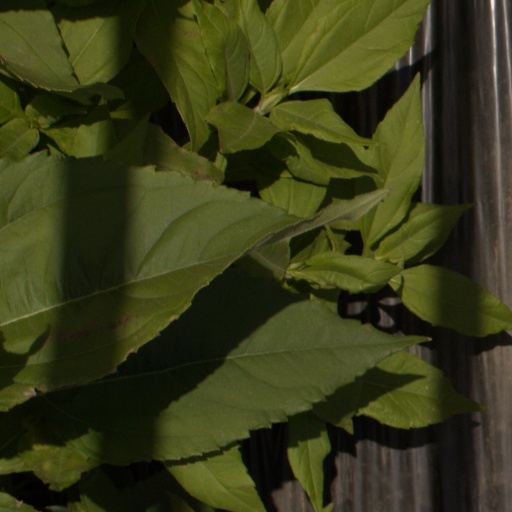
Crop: Jerusalem artichoke